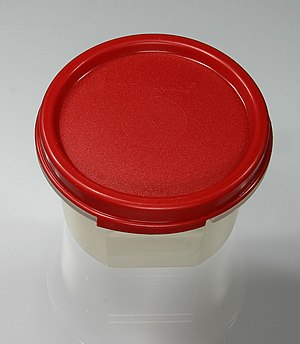
Tupperware
En Tupperware-beholder
Tupperware er et varemærke og firma, for husholdningsartikler i plastik, som inkluderer artikler til tilberedning af fødevarer, beholdere til opbevaring samt service.